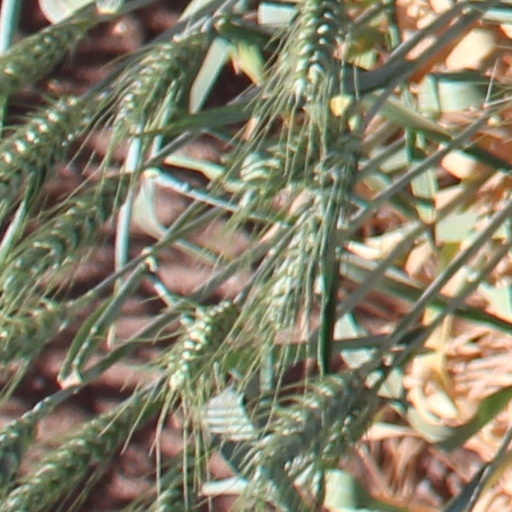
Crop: wheat